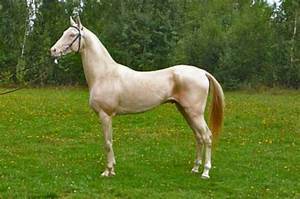
Label: cavallo